Neighborhoods of Milwaukee

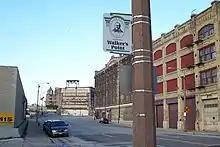
Warehouse district

This neighborhood is located along Lincoln Avenue between 5th and 20th streets on the south side of Milwaukee. Lincoln Village contains a national landmark, the Basilica of St. Josaphat. The Holler House tavern, which contains the oldest certified bowling alley in the United States, is located on the far west end of the neighborhood. The Historic Forest Home Cemetery is located just west, adjacent to the neighborhood.